Princess Victoria Louise of Prussia

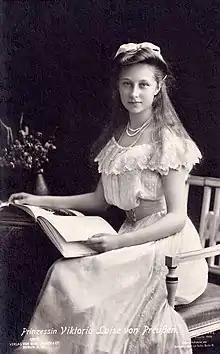
Victoria Louise

Princess Victoria Louise of Prussia (13 September 1892 – 11 December 1980) was the only daughter and youngest child of Wilhelm II, German Emperor, and Augusta Victoria of Schleswig-Holstein. Through her father, Victoria Louise was a great-granddaughter of Queen Victoria of the United Kingdom.